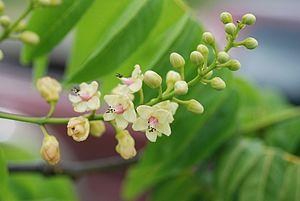
Stahlia monosperma est une espèce de plantes dicotylédones de la famille des Fabaceae, sous-famille des Caesalpinioideae, originaire des Antilles. C'est l'unique espèce acceptée du genre Stahlia.